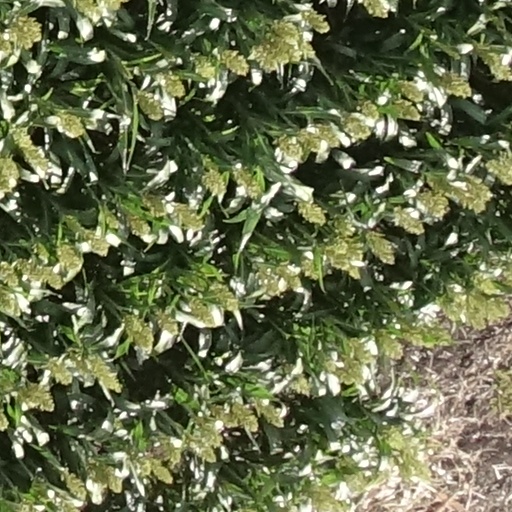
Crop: sorghum